Fort Greene, Brooklyn

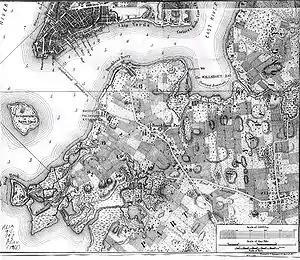
1766 map of Brooklyn

In approximately A.D. 800, a gradual movement of Native Americans advanced from the Delaware area into lower New York, ultimately settling as part of the Canarsie tribe among 13 tribes of the Algonquin Nation. In 1637, Walloon reformed Joris Jansen Rapelje purchased of Native American land from Dutch West India Company in the area of Brooklyn that became known as Wallabout Bay (from Waal Boght or "Bay of Walloons"). This is the area where the Brooklyn Navy Yard now stands on the northern border of Fort Greene. An Italian immigrant named Peter Caesar Alberti started a tobacco plantation near the bay in Fort Greene in 1649 but was killed six years later by Native Americans. In 1776, under the supervision of General Nathanael Greene of Rhode Island the American Revolutionary War era Fort Putnam was constructed. Later renamed after Greene, the fort was a star-shaped earthwork that mounted six 18-pound cannons, and was the largest on Long Island. After the American defeat in the Battle of Long Island, George Washington withdrew his troops from the Fort under the cover of darkness, a brilliant move that saved the outnumbered American army from total defeat by the British. Although the fort was repaired in advance of an expected attack on Brooklyn by the British during the War of 1812, it thereafter slowly deteriorated.